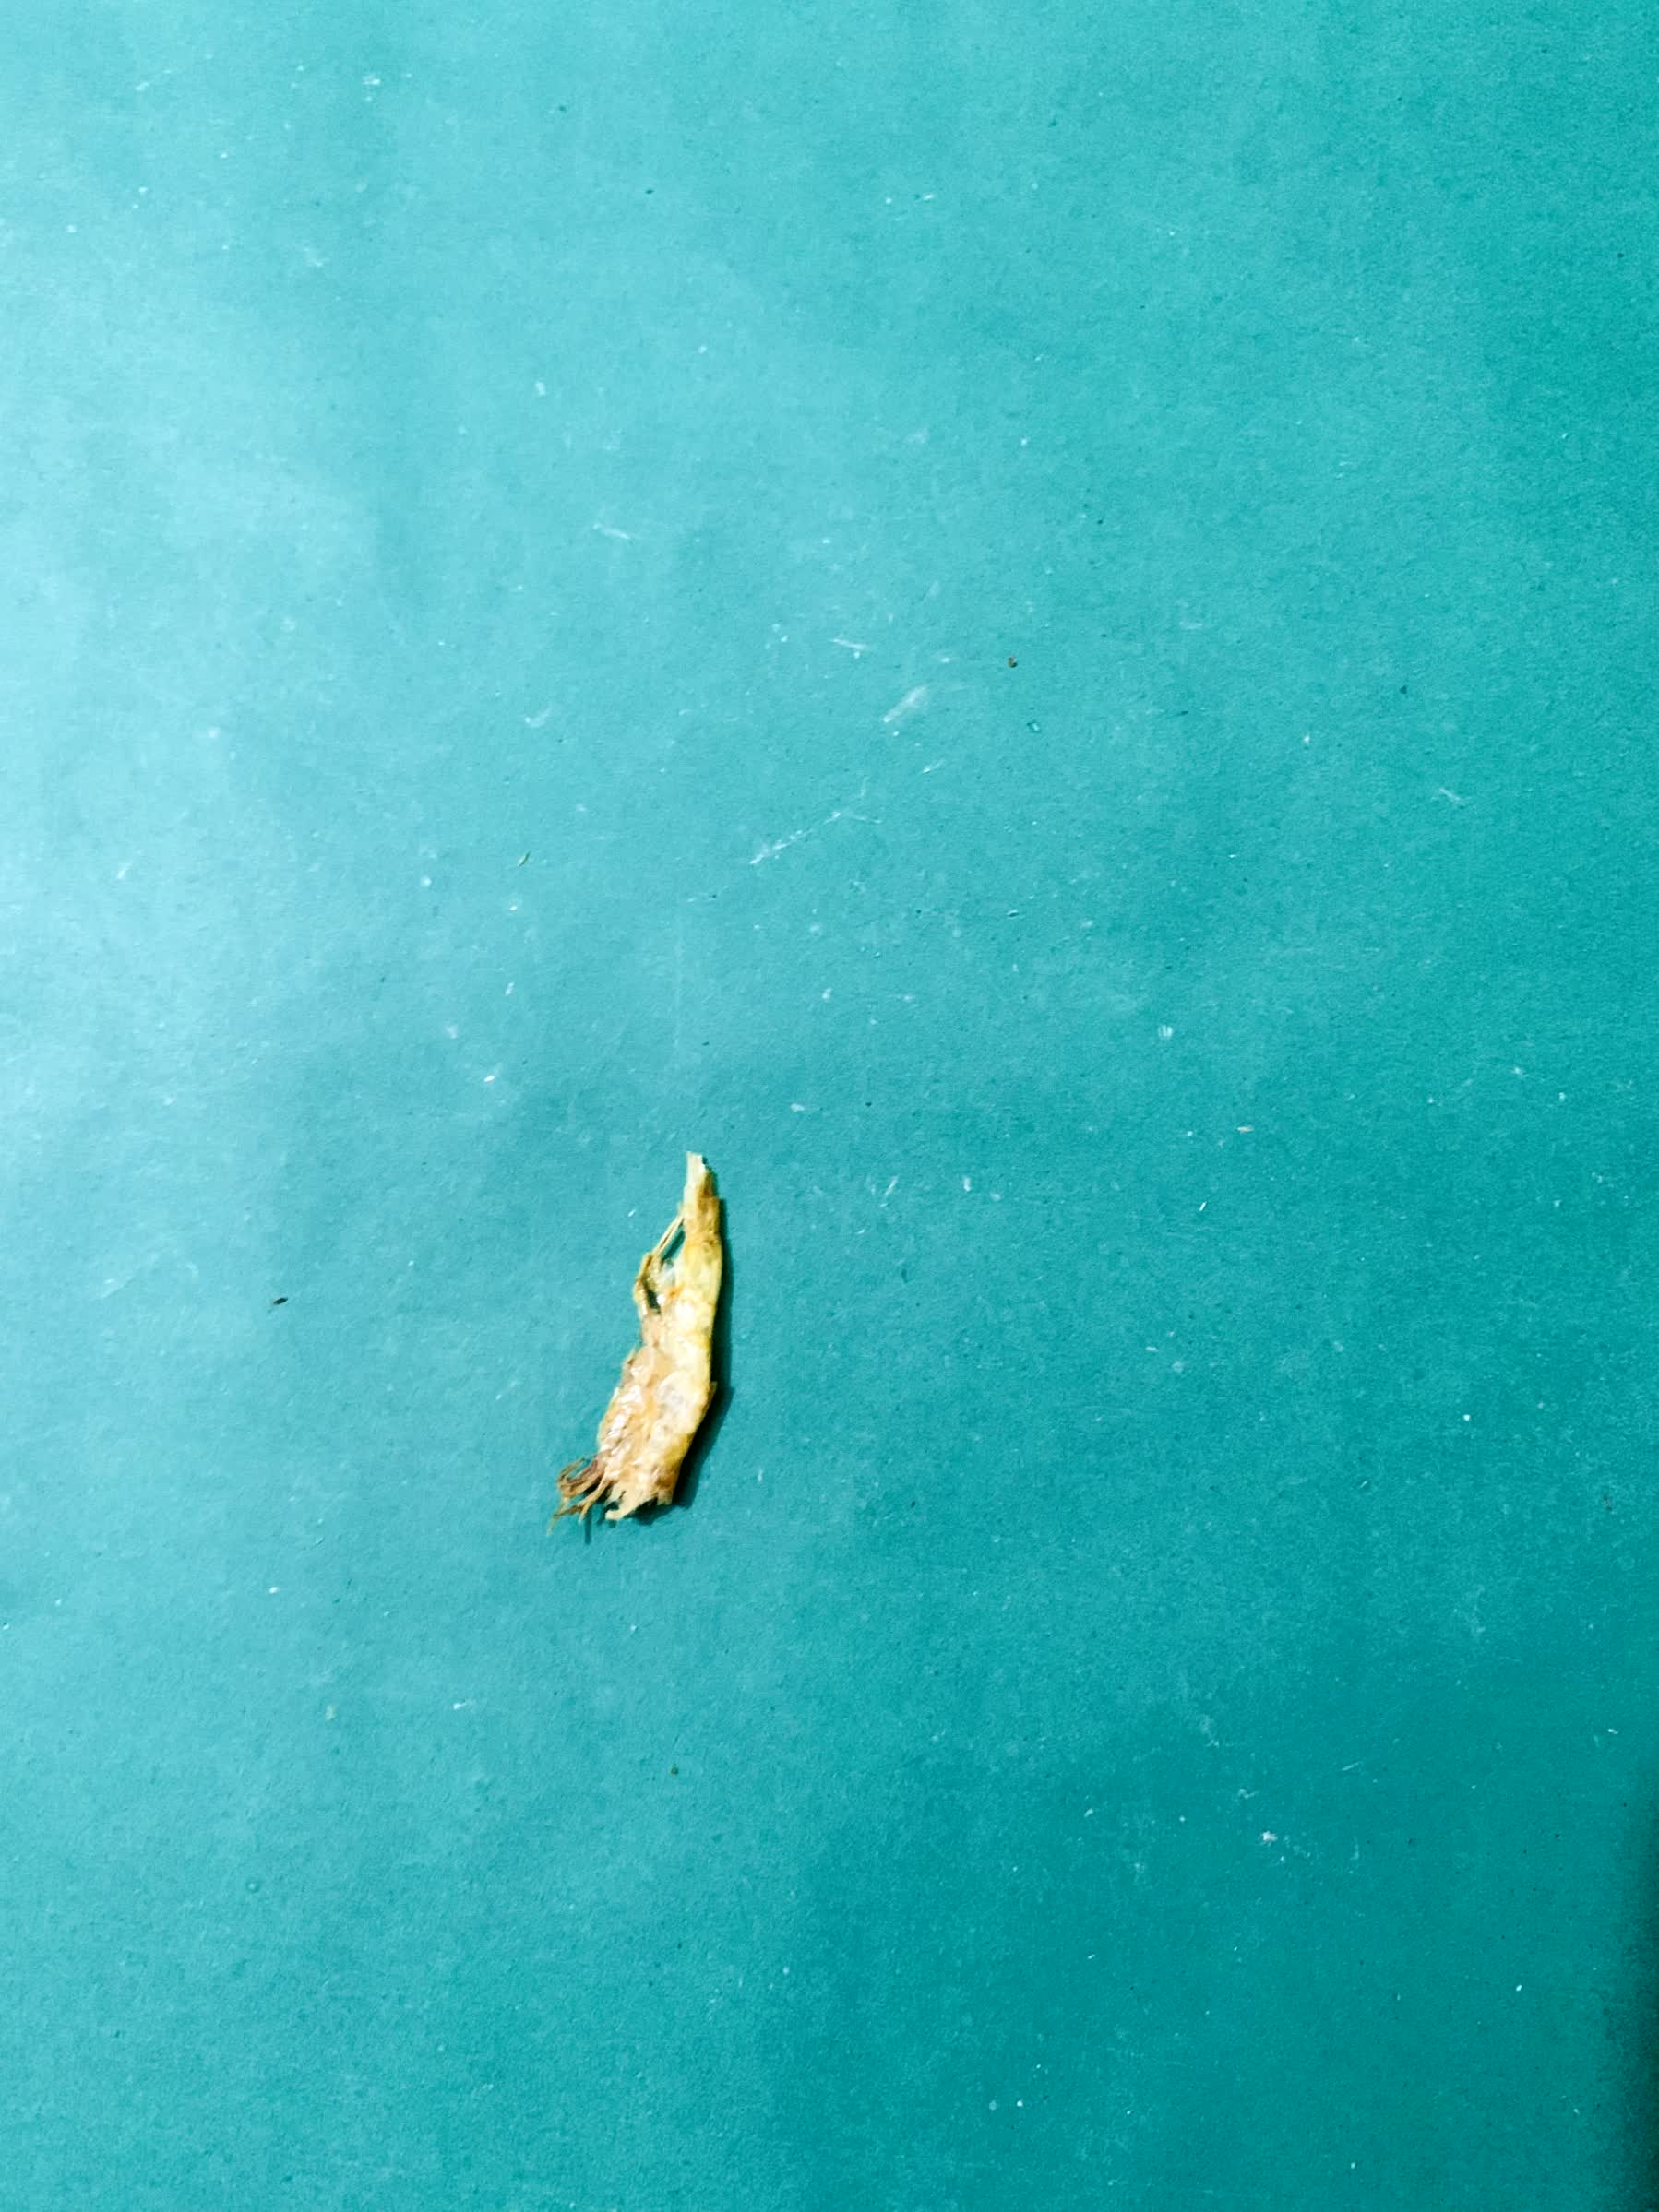
Species: chingri